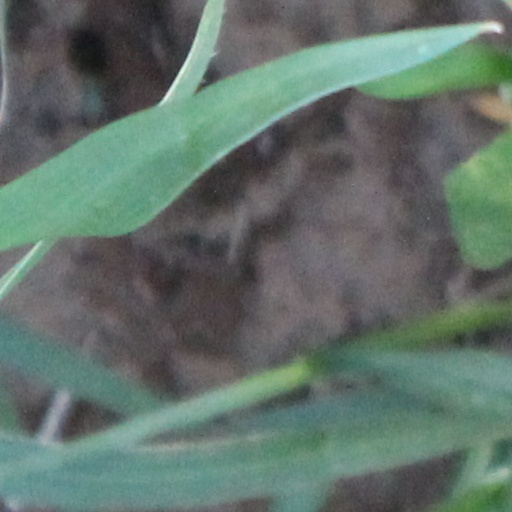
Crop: wheat